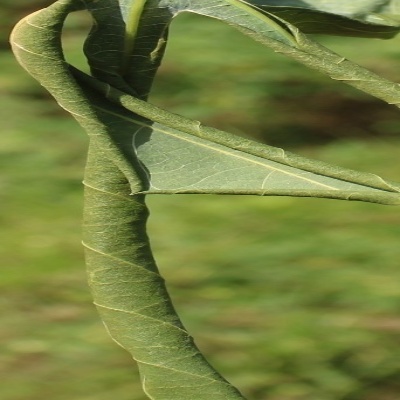
Crop: Cassava
Condition: bacterial blight